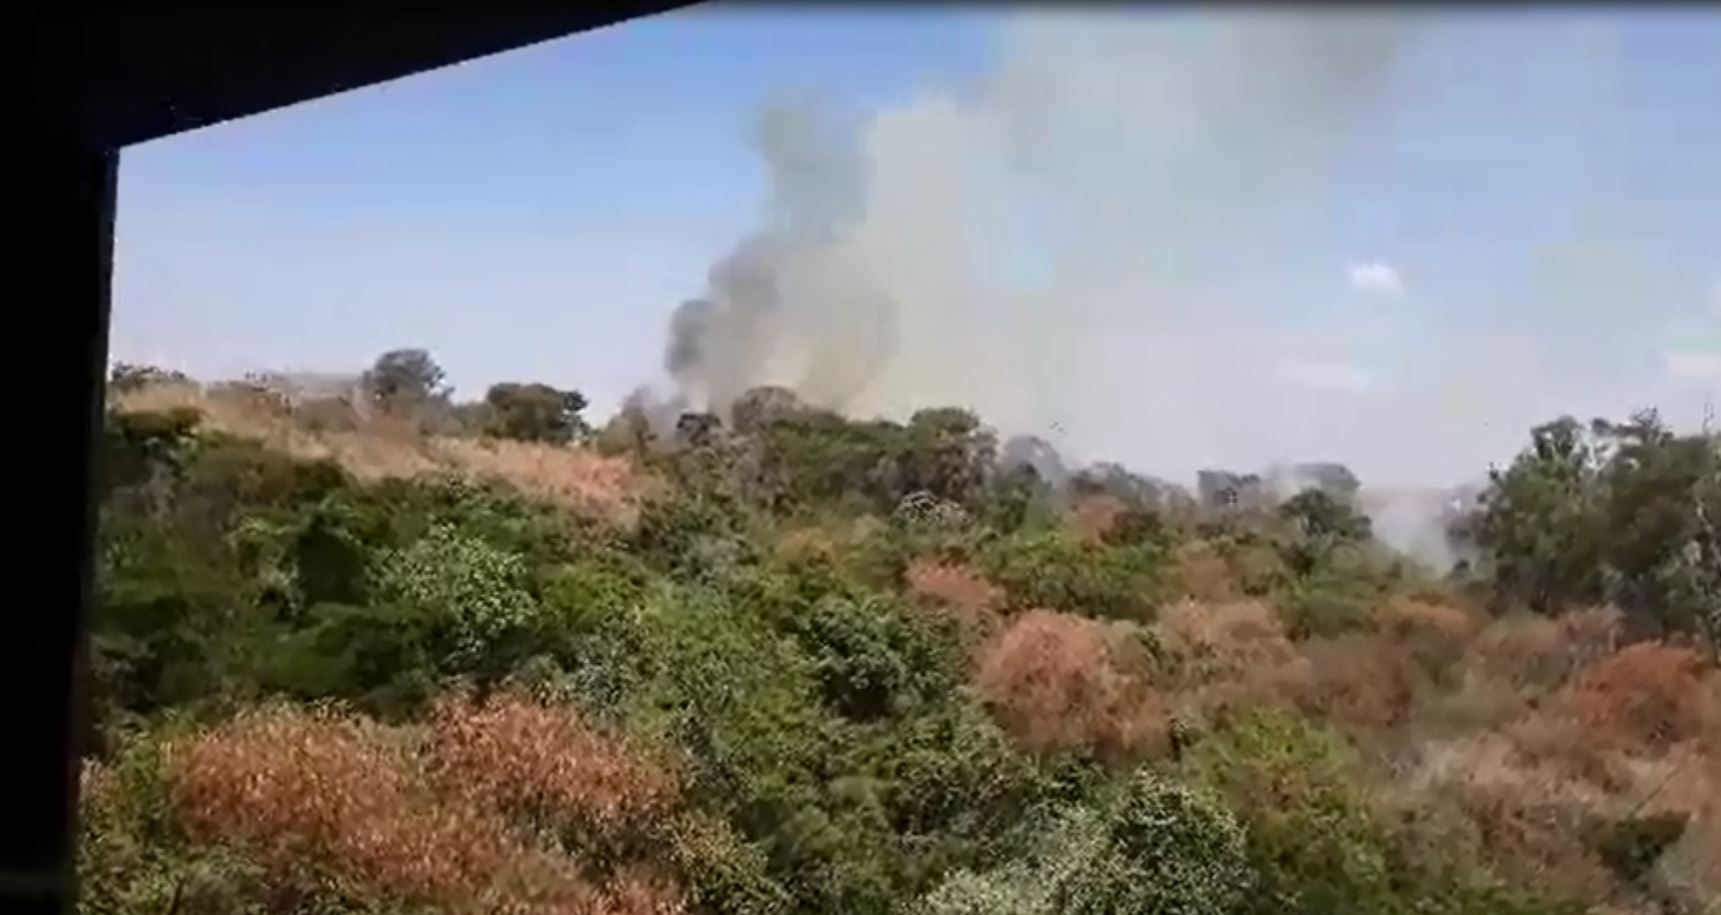
Fire: no
Smoke: yes